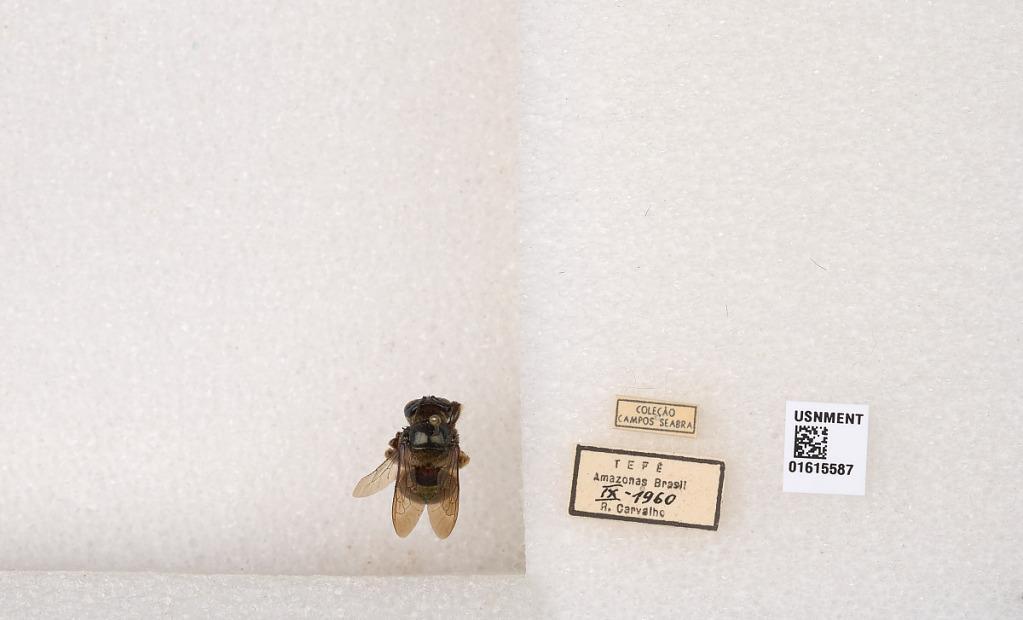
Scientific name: Xylocopa (Schonnherria) ornata Smith
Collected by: R. Carvalho
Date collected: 1960-9-1
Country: Brazil
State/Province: Amazonas
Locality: Tefe